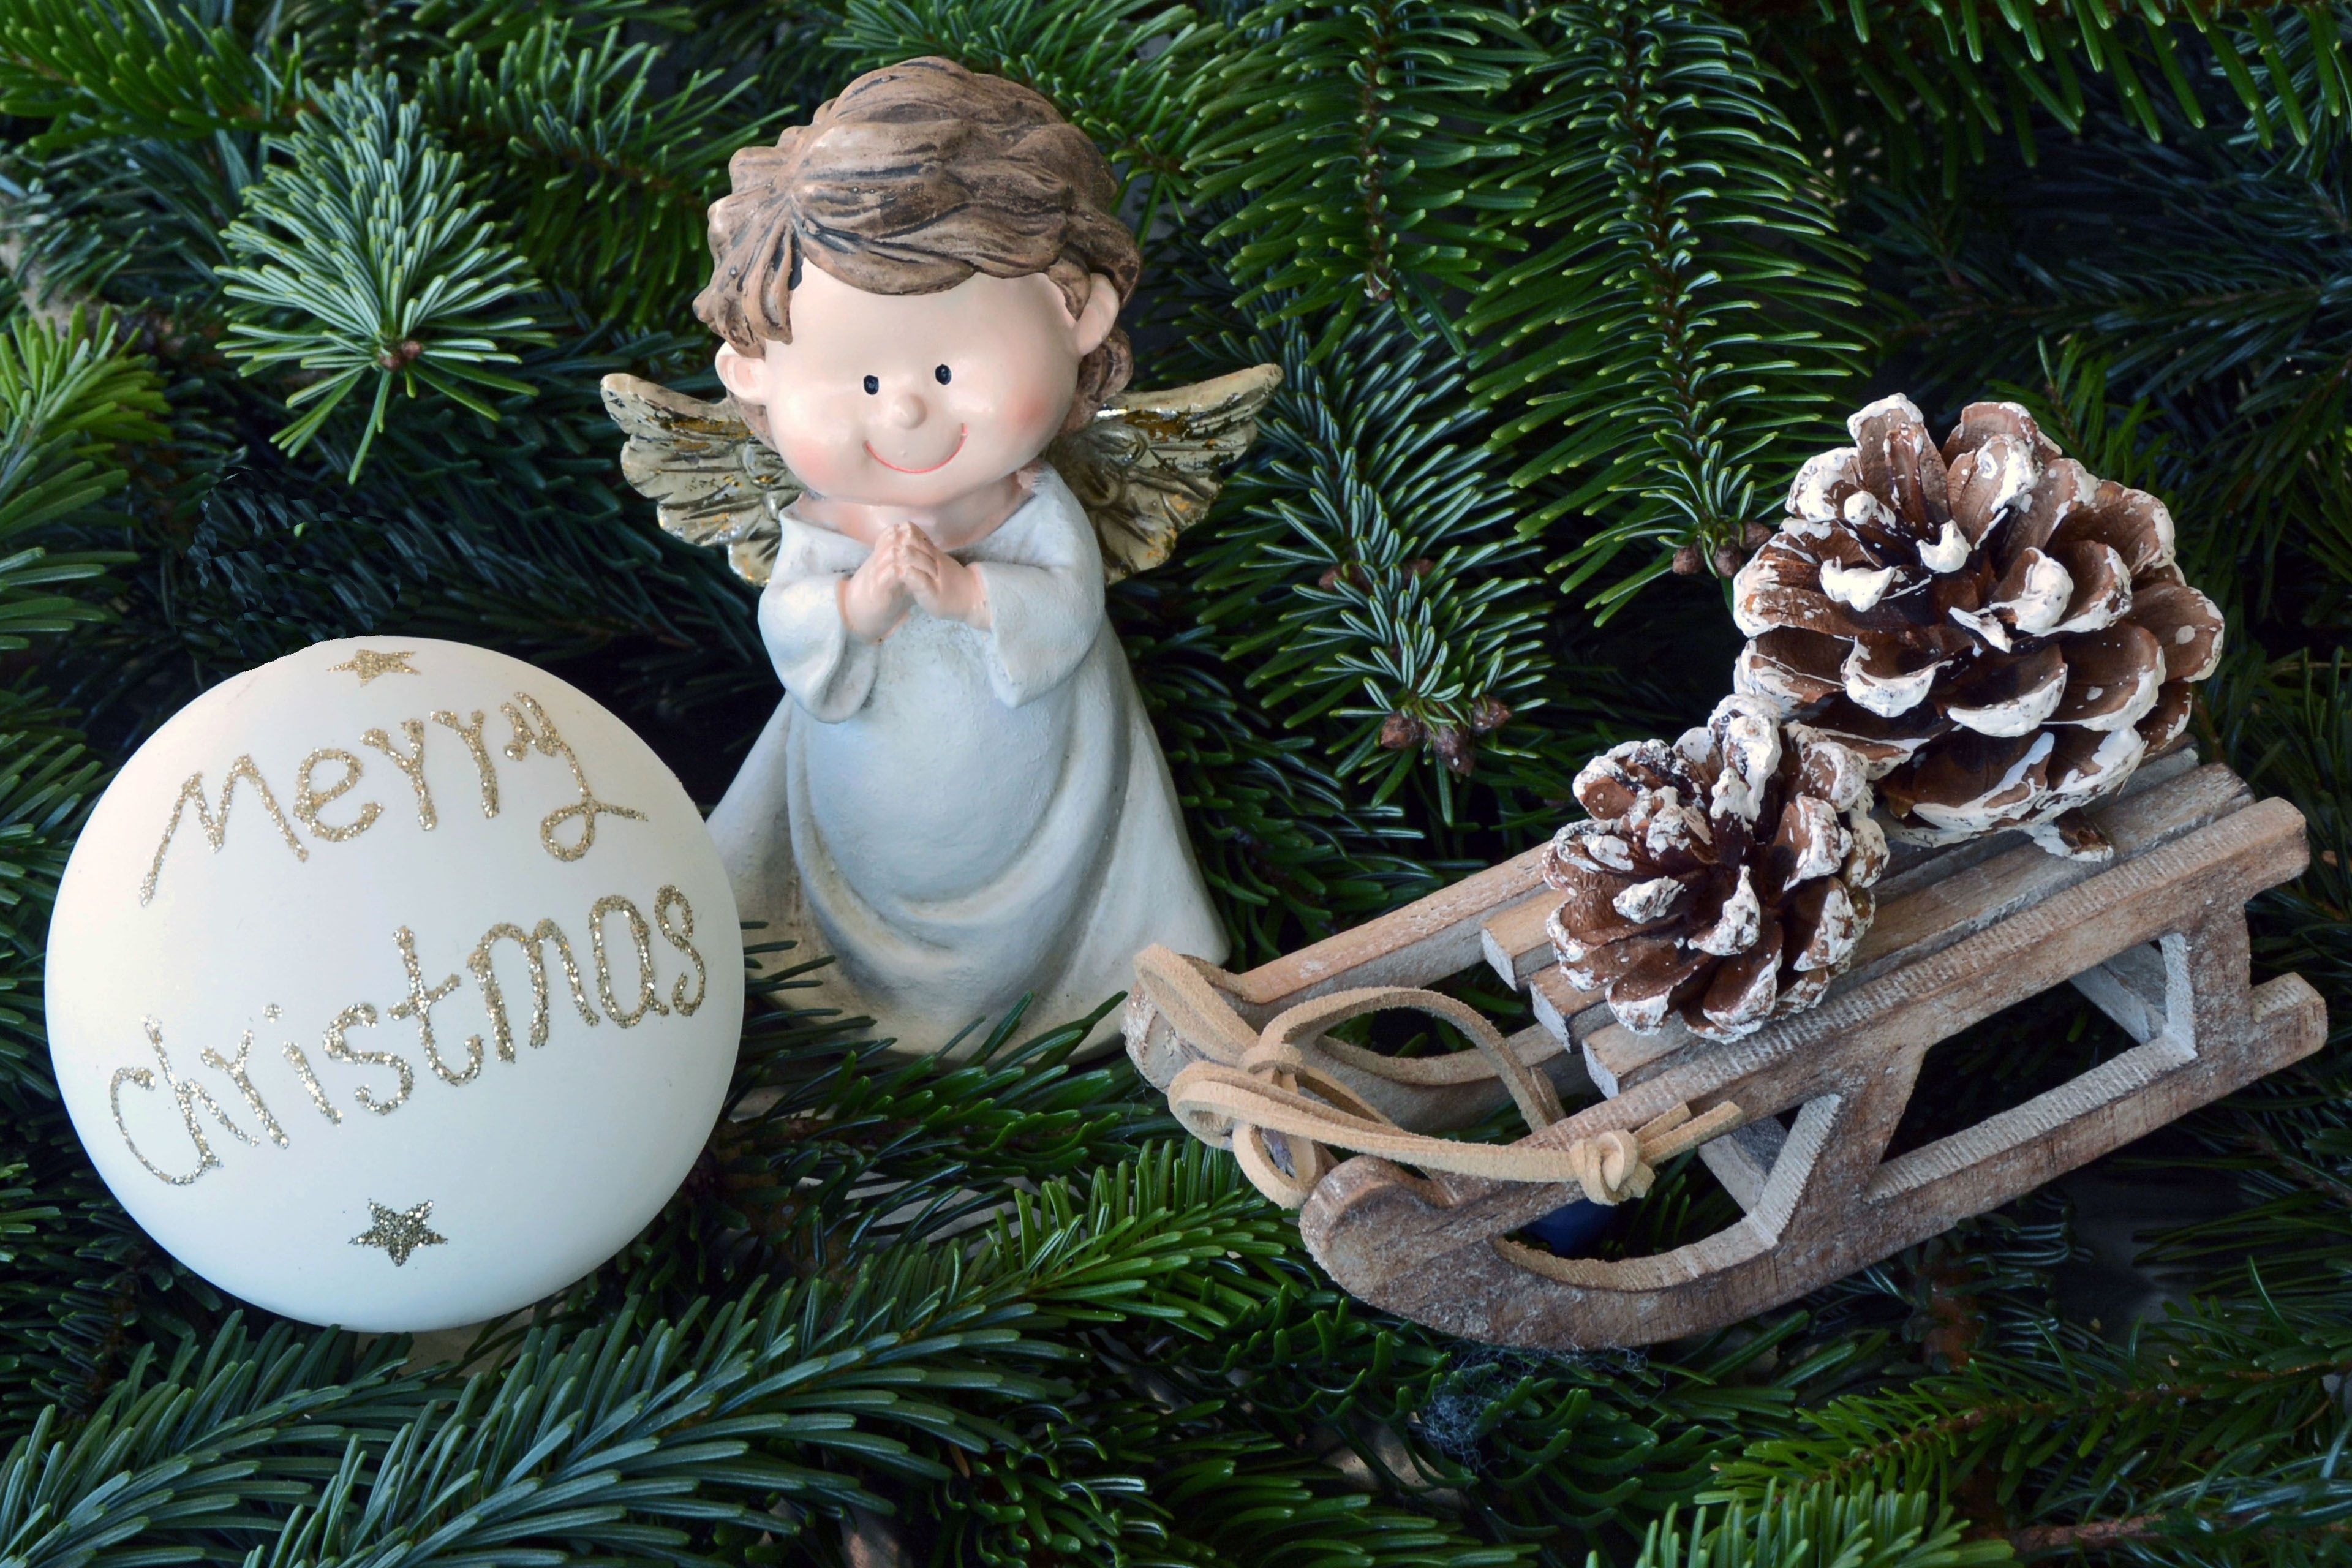
tree, branch, wing, decoration, christmas, fir, christmas tree, smile, pray, advent, christmas decoration, christmas angel, christmas time, holly, angel, figure, faith, slide, greeting card, christmas motif, satisfaction, harmony, christmas balls, pine cones, christmas card, satisfied, merry christmas, guardian angel, christmas greeting, angel wings, christmas images